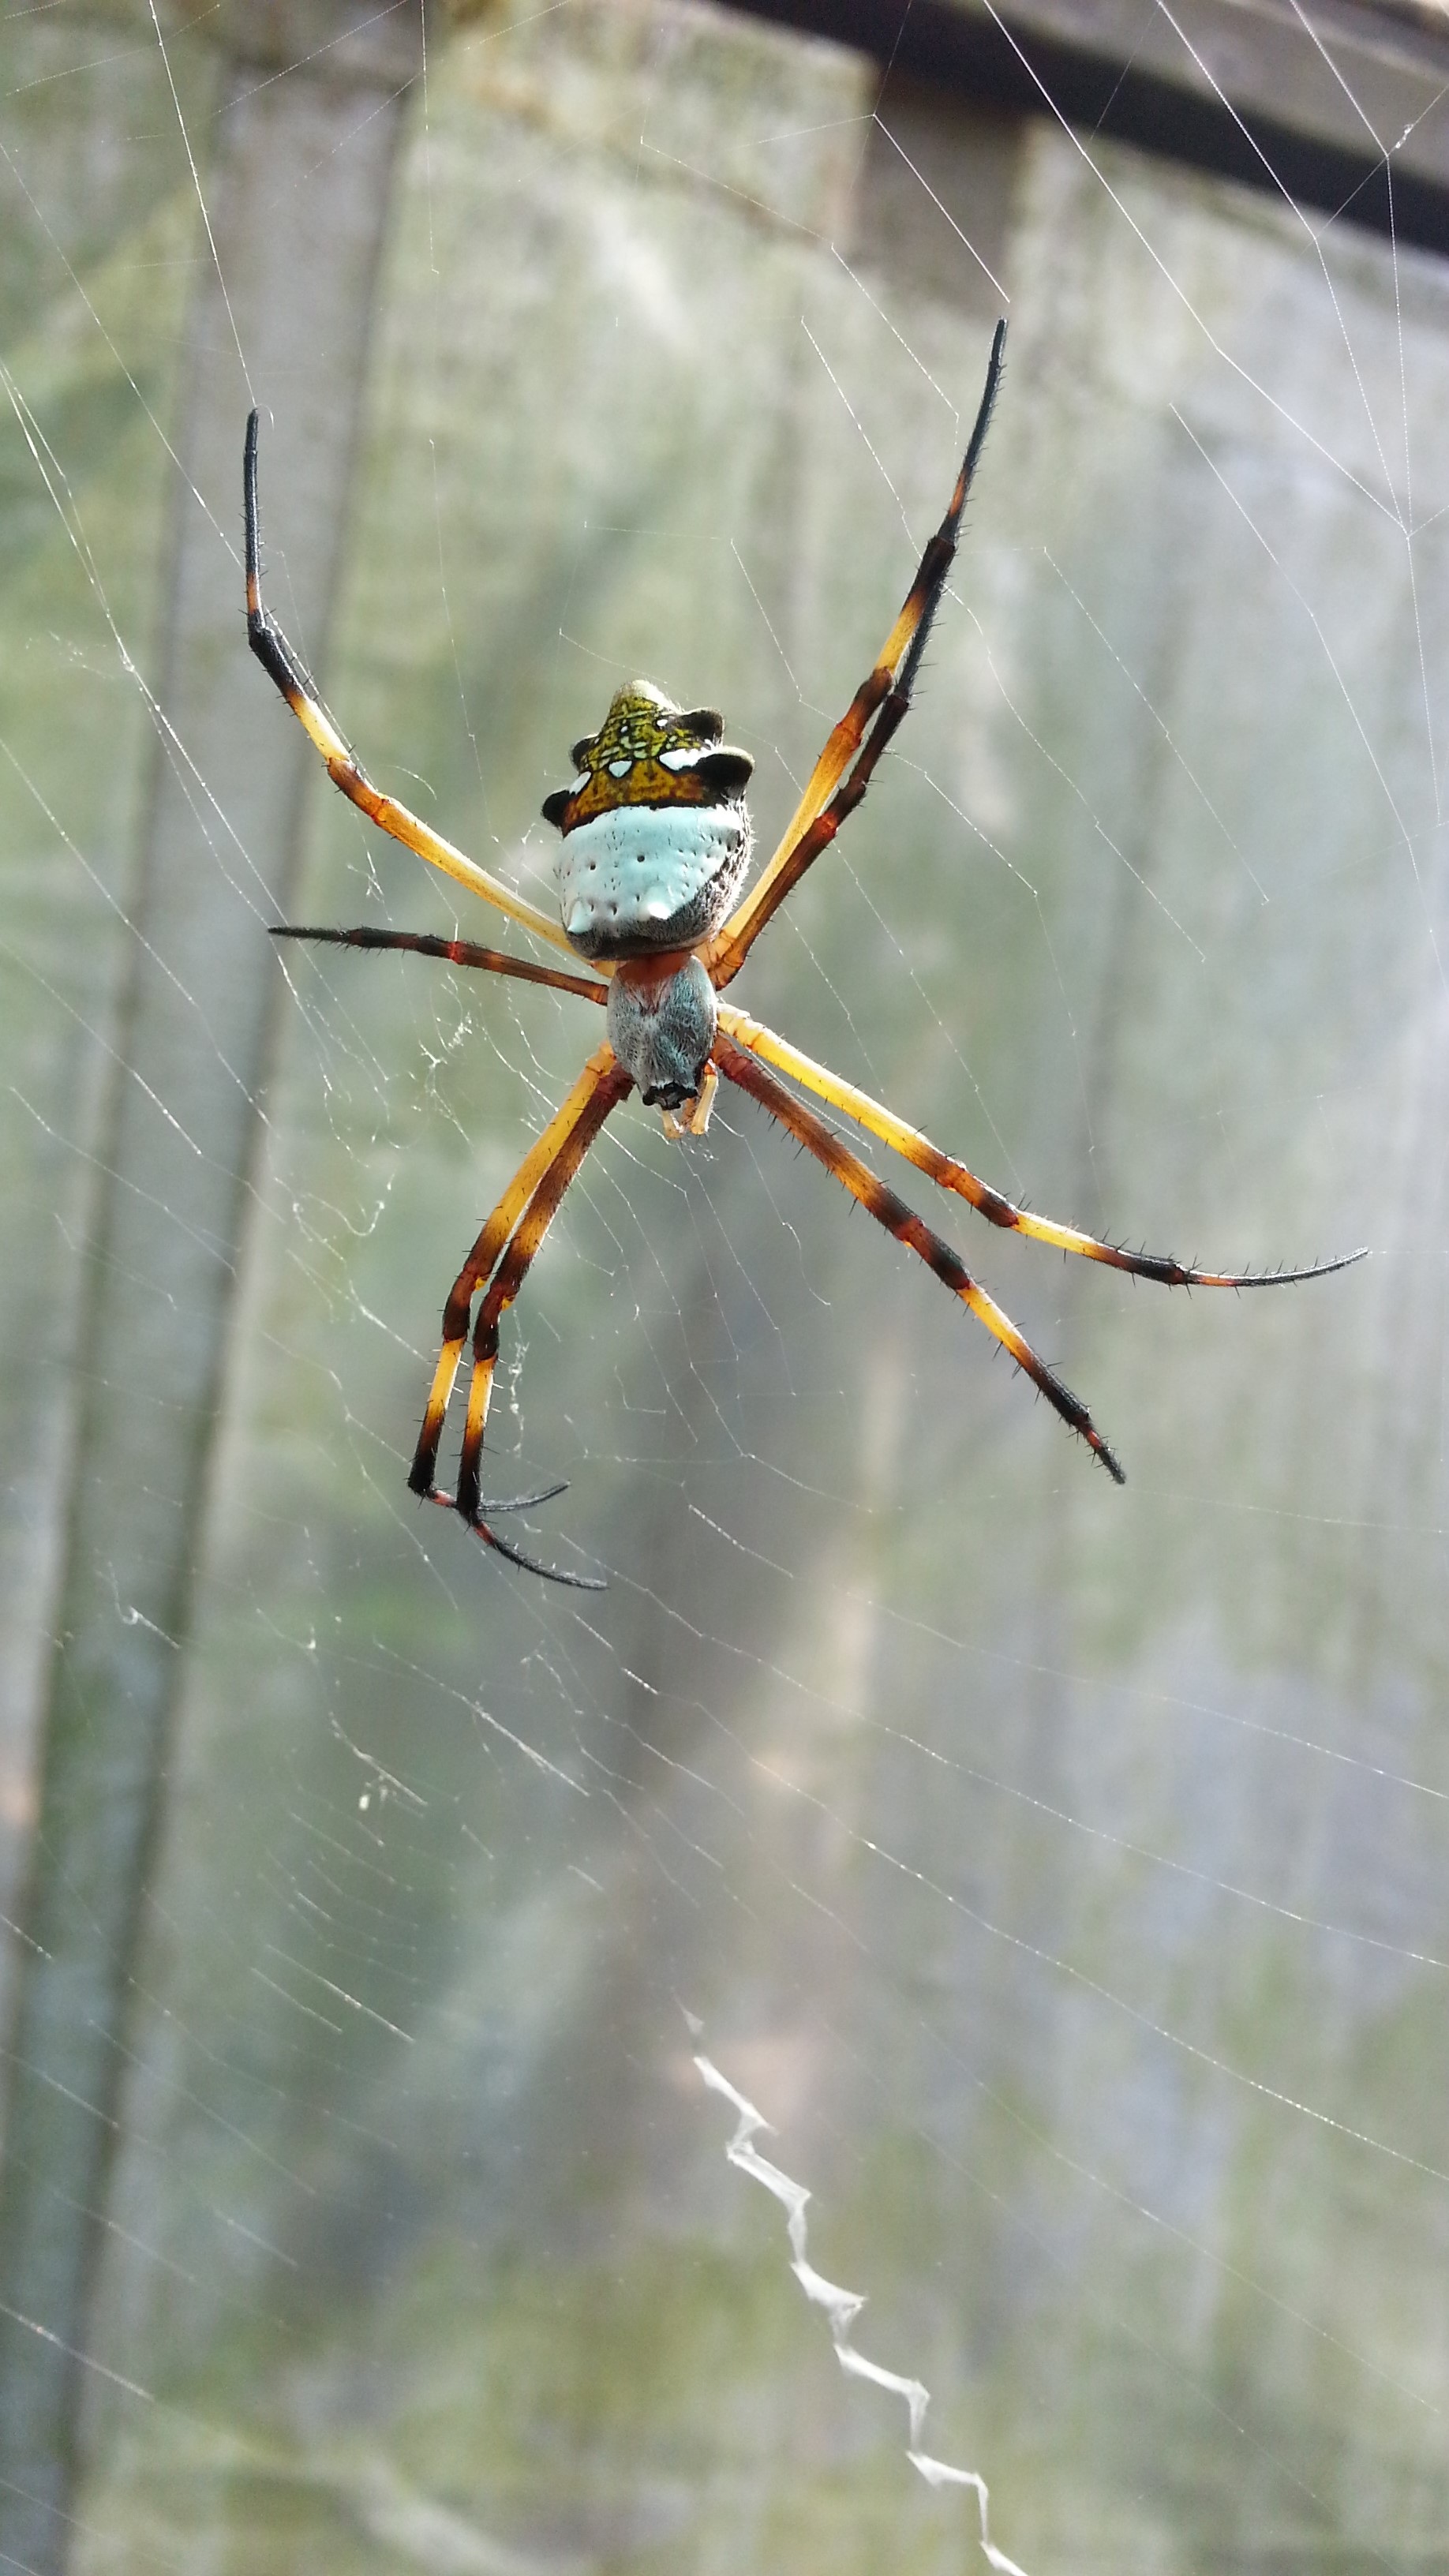
nature, wing, animal, insect, small, fauna, invertebrate, spider, animals, dragonfly, arachnid, natura, macro photography